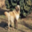
Label: dog